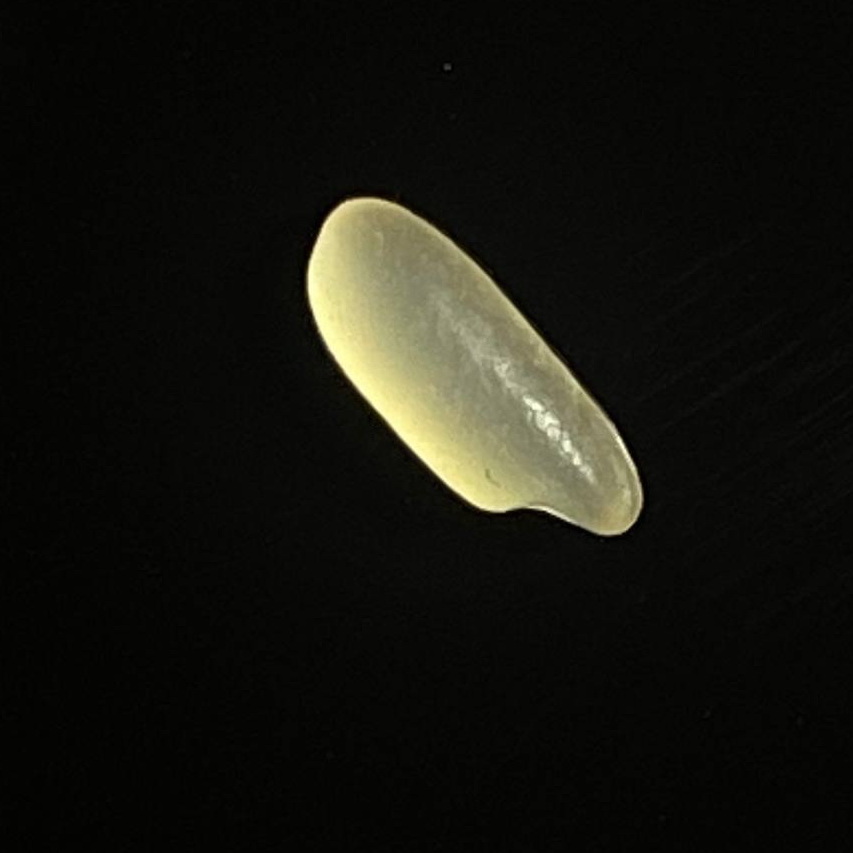
Rice variety: Shorna5